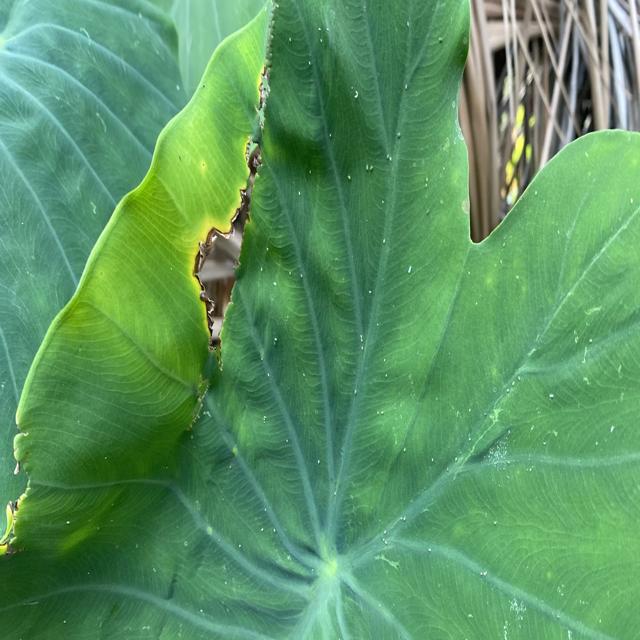
Label: Mid_Blight